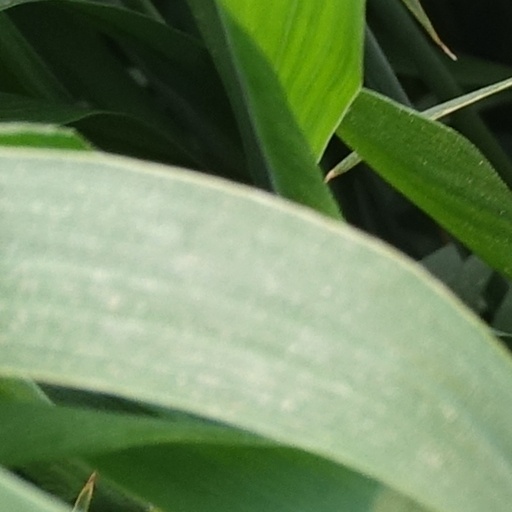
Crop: wheat